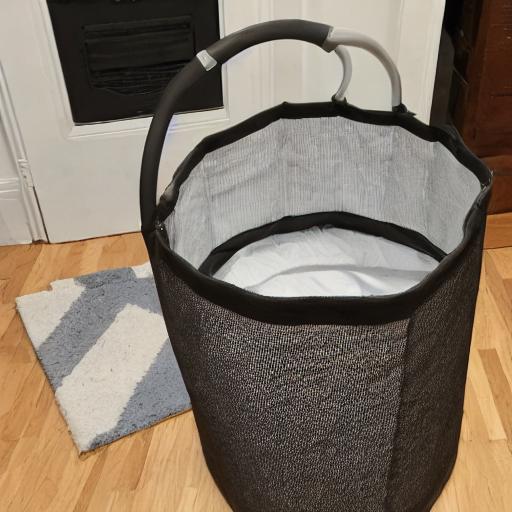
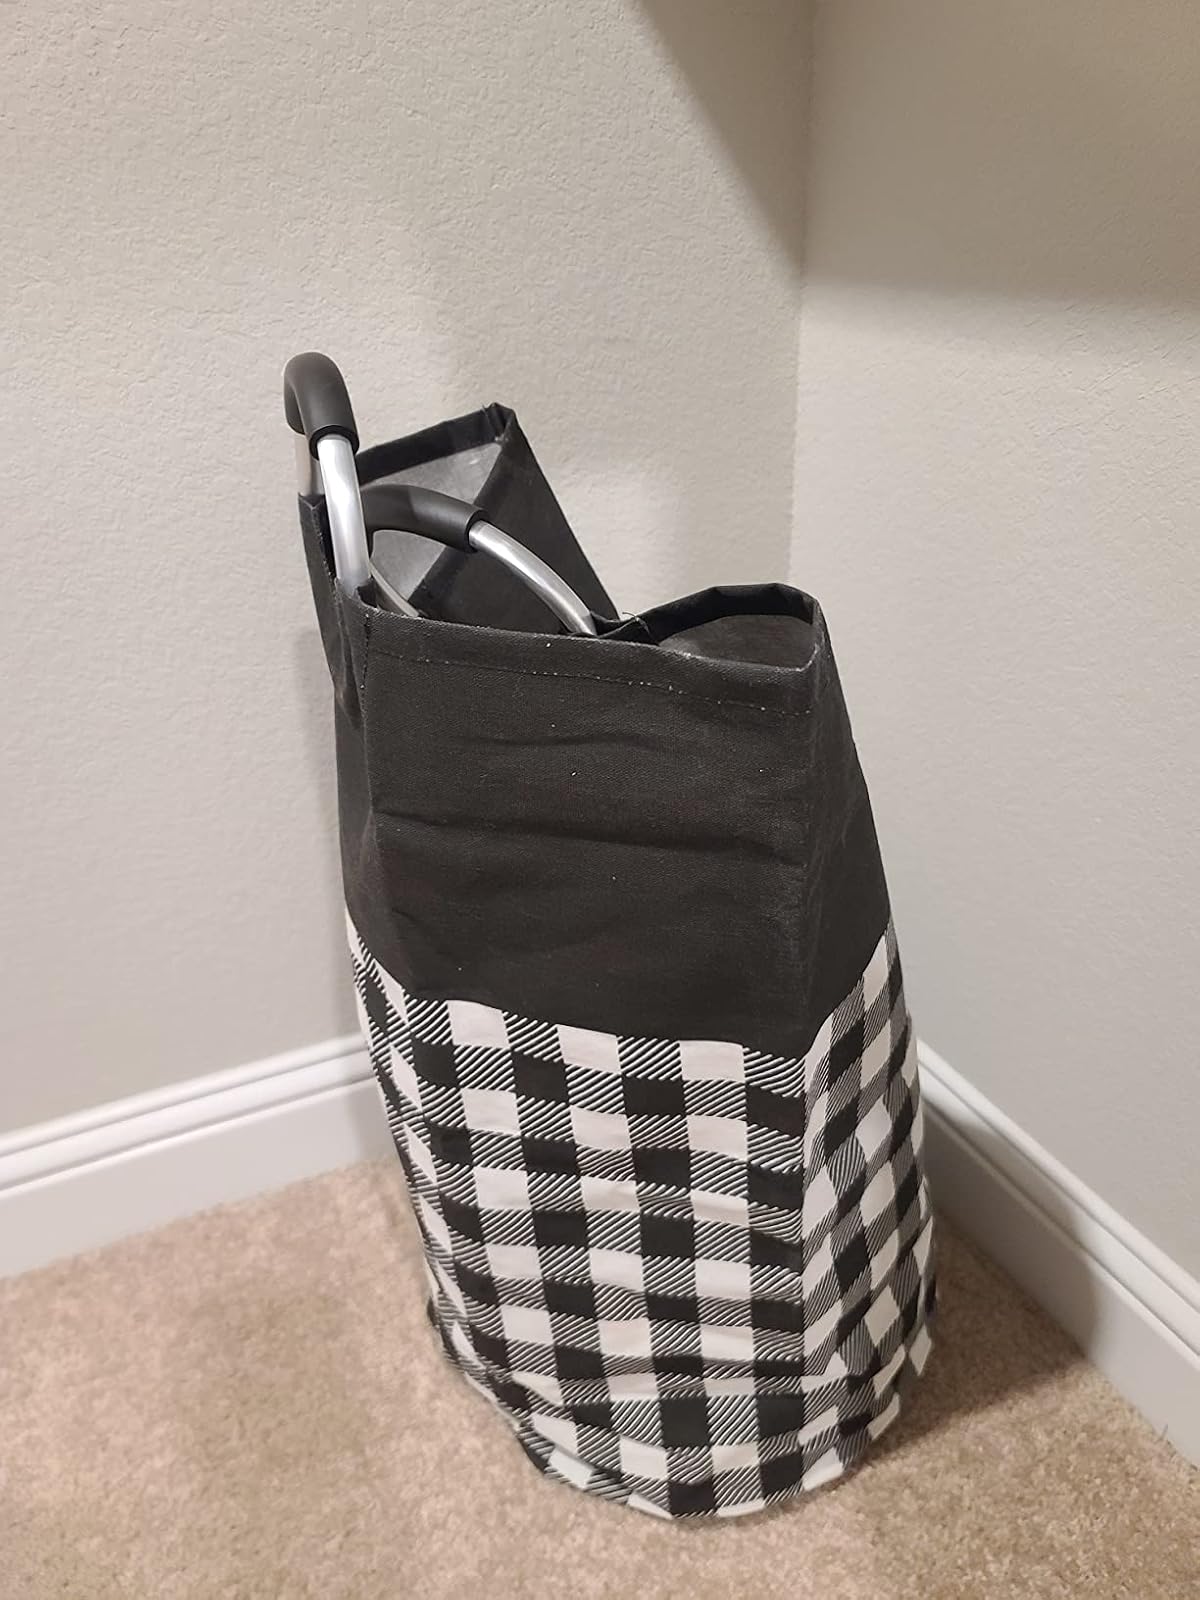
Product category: items_hamper
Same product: no